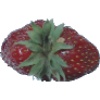
Label: Strawberry Wedge 1